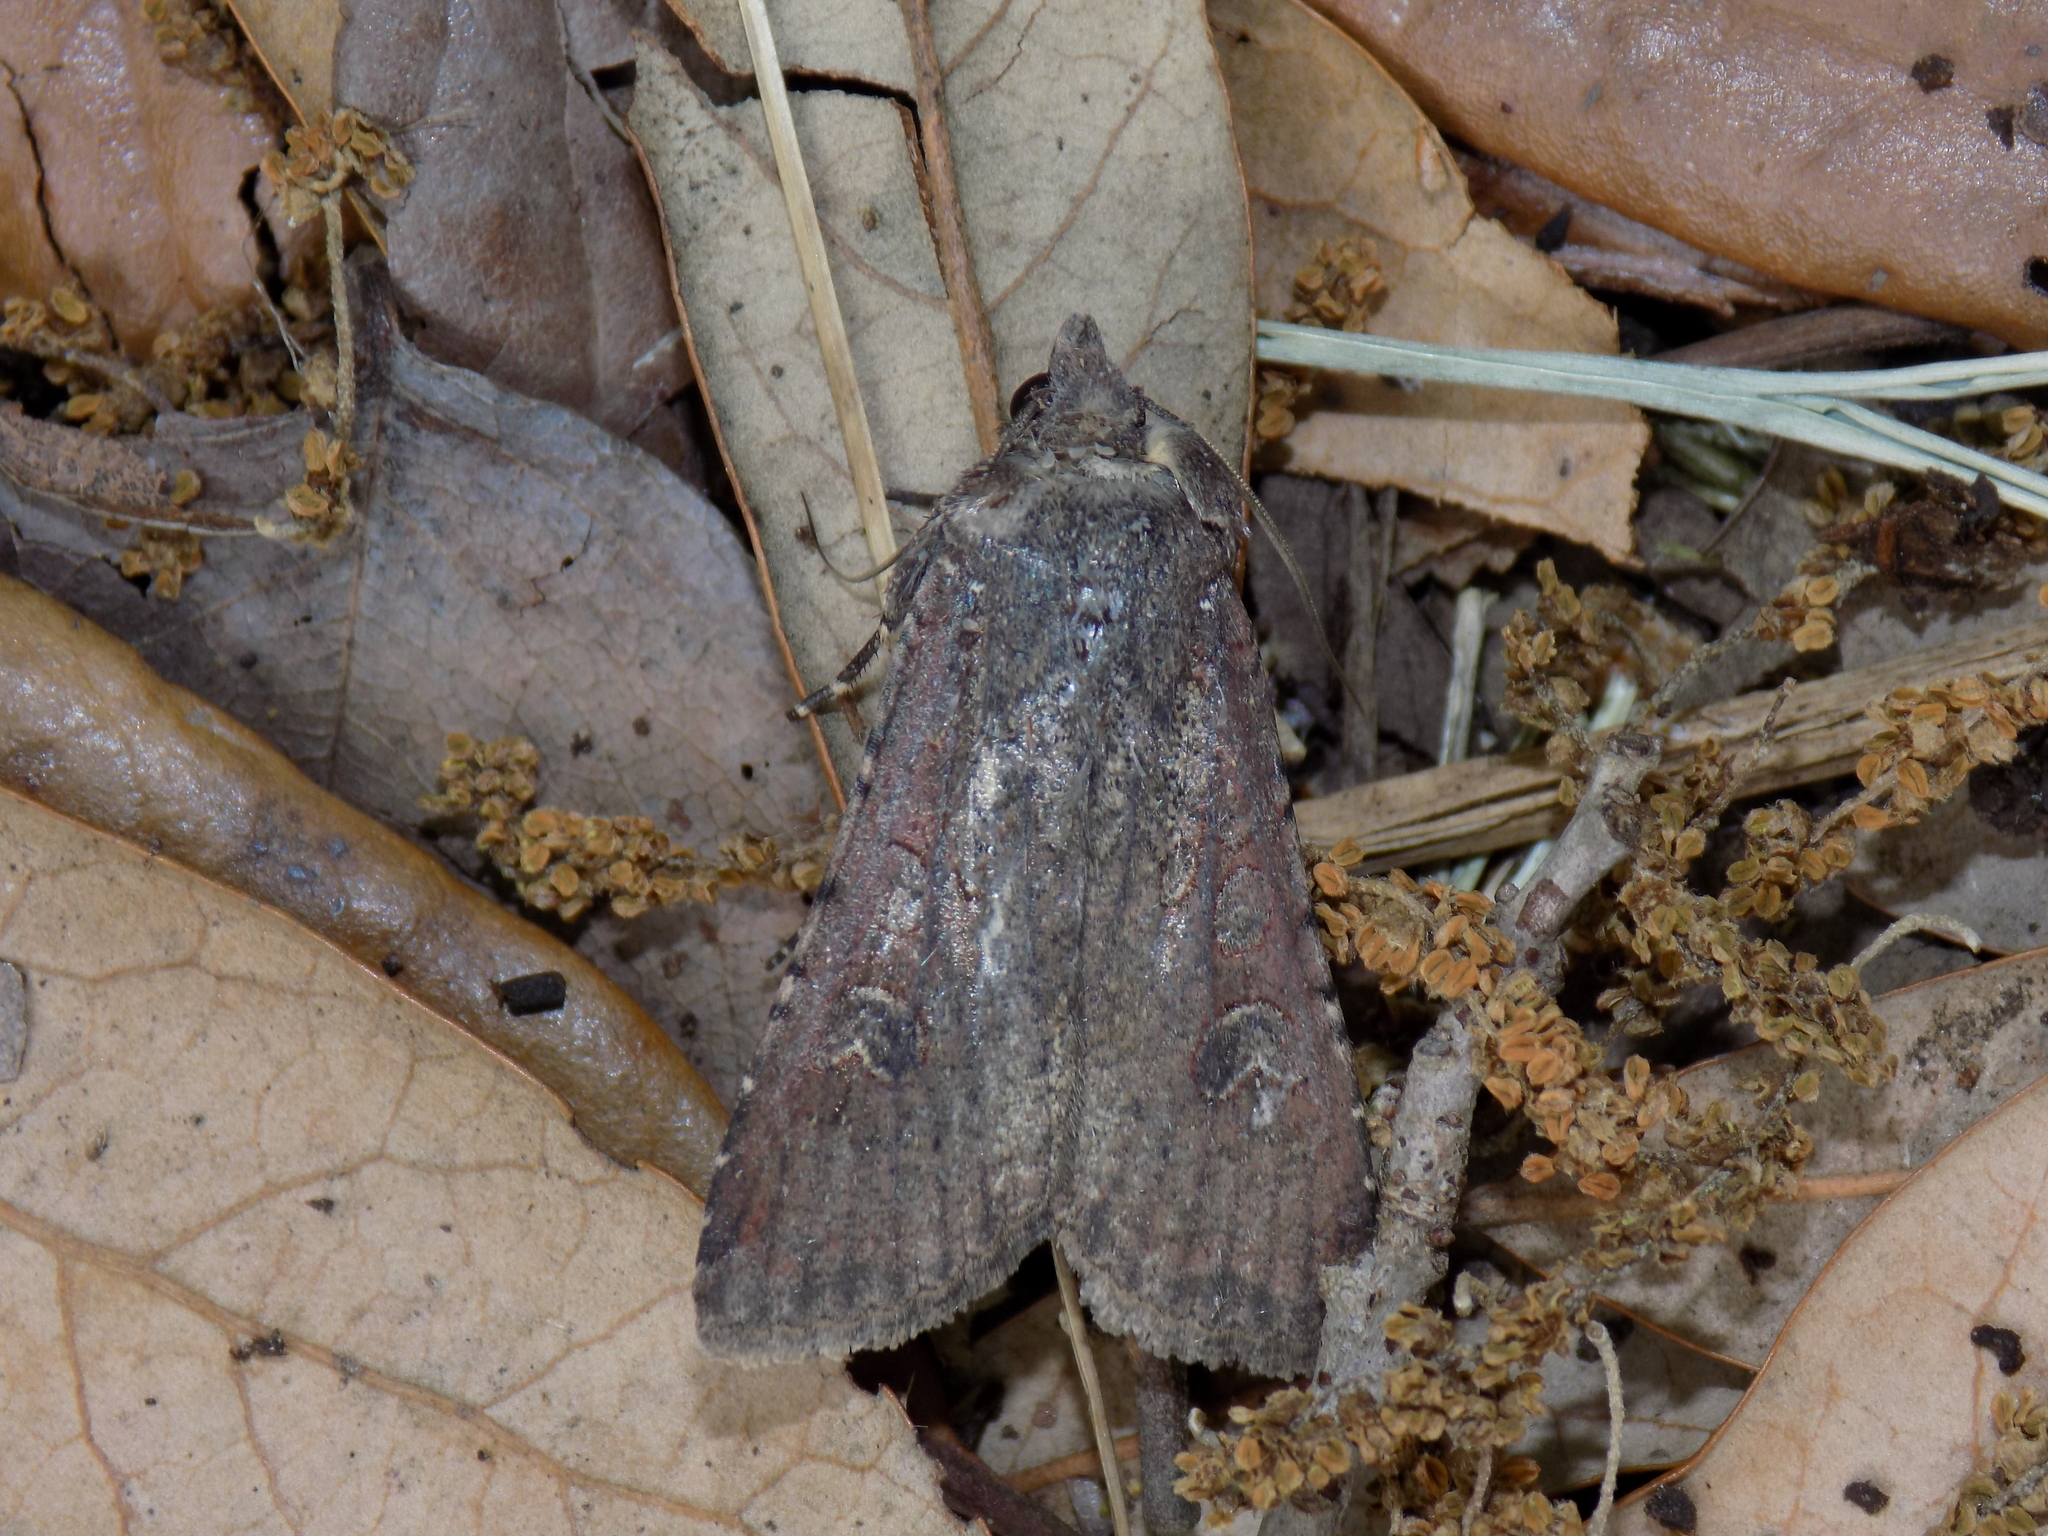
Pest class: cutworms